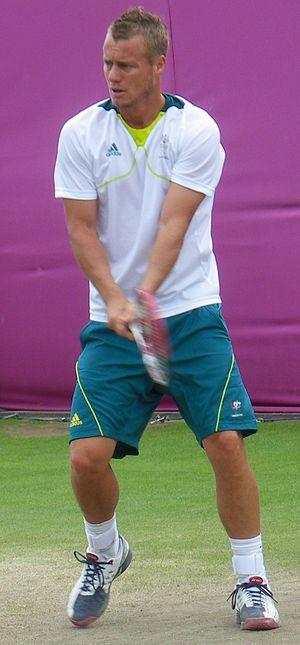
Lleyton Hewitt pendant un entraînement sur un court annexe de Wimbledon durant les Jeux olympiques de Londres 2012.
Lleyton Gylnn Hewitt, né le 24 février 1981 à Adélaïde, est un joueur de tennis australien. Professionnel de 1998 à 2016, il a remporté 30 titres en simple sur le circuit ATP, dont l'US Open en 2001, Wimbledon en 2002 ainsi que les Masters lors de ces deux saisons.